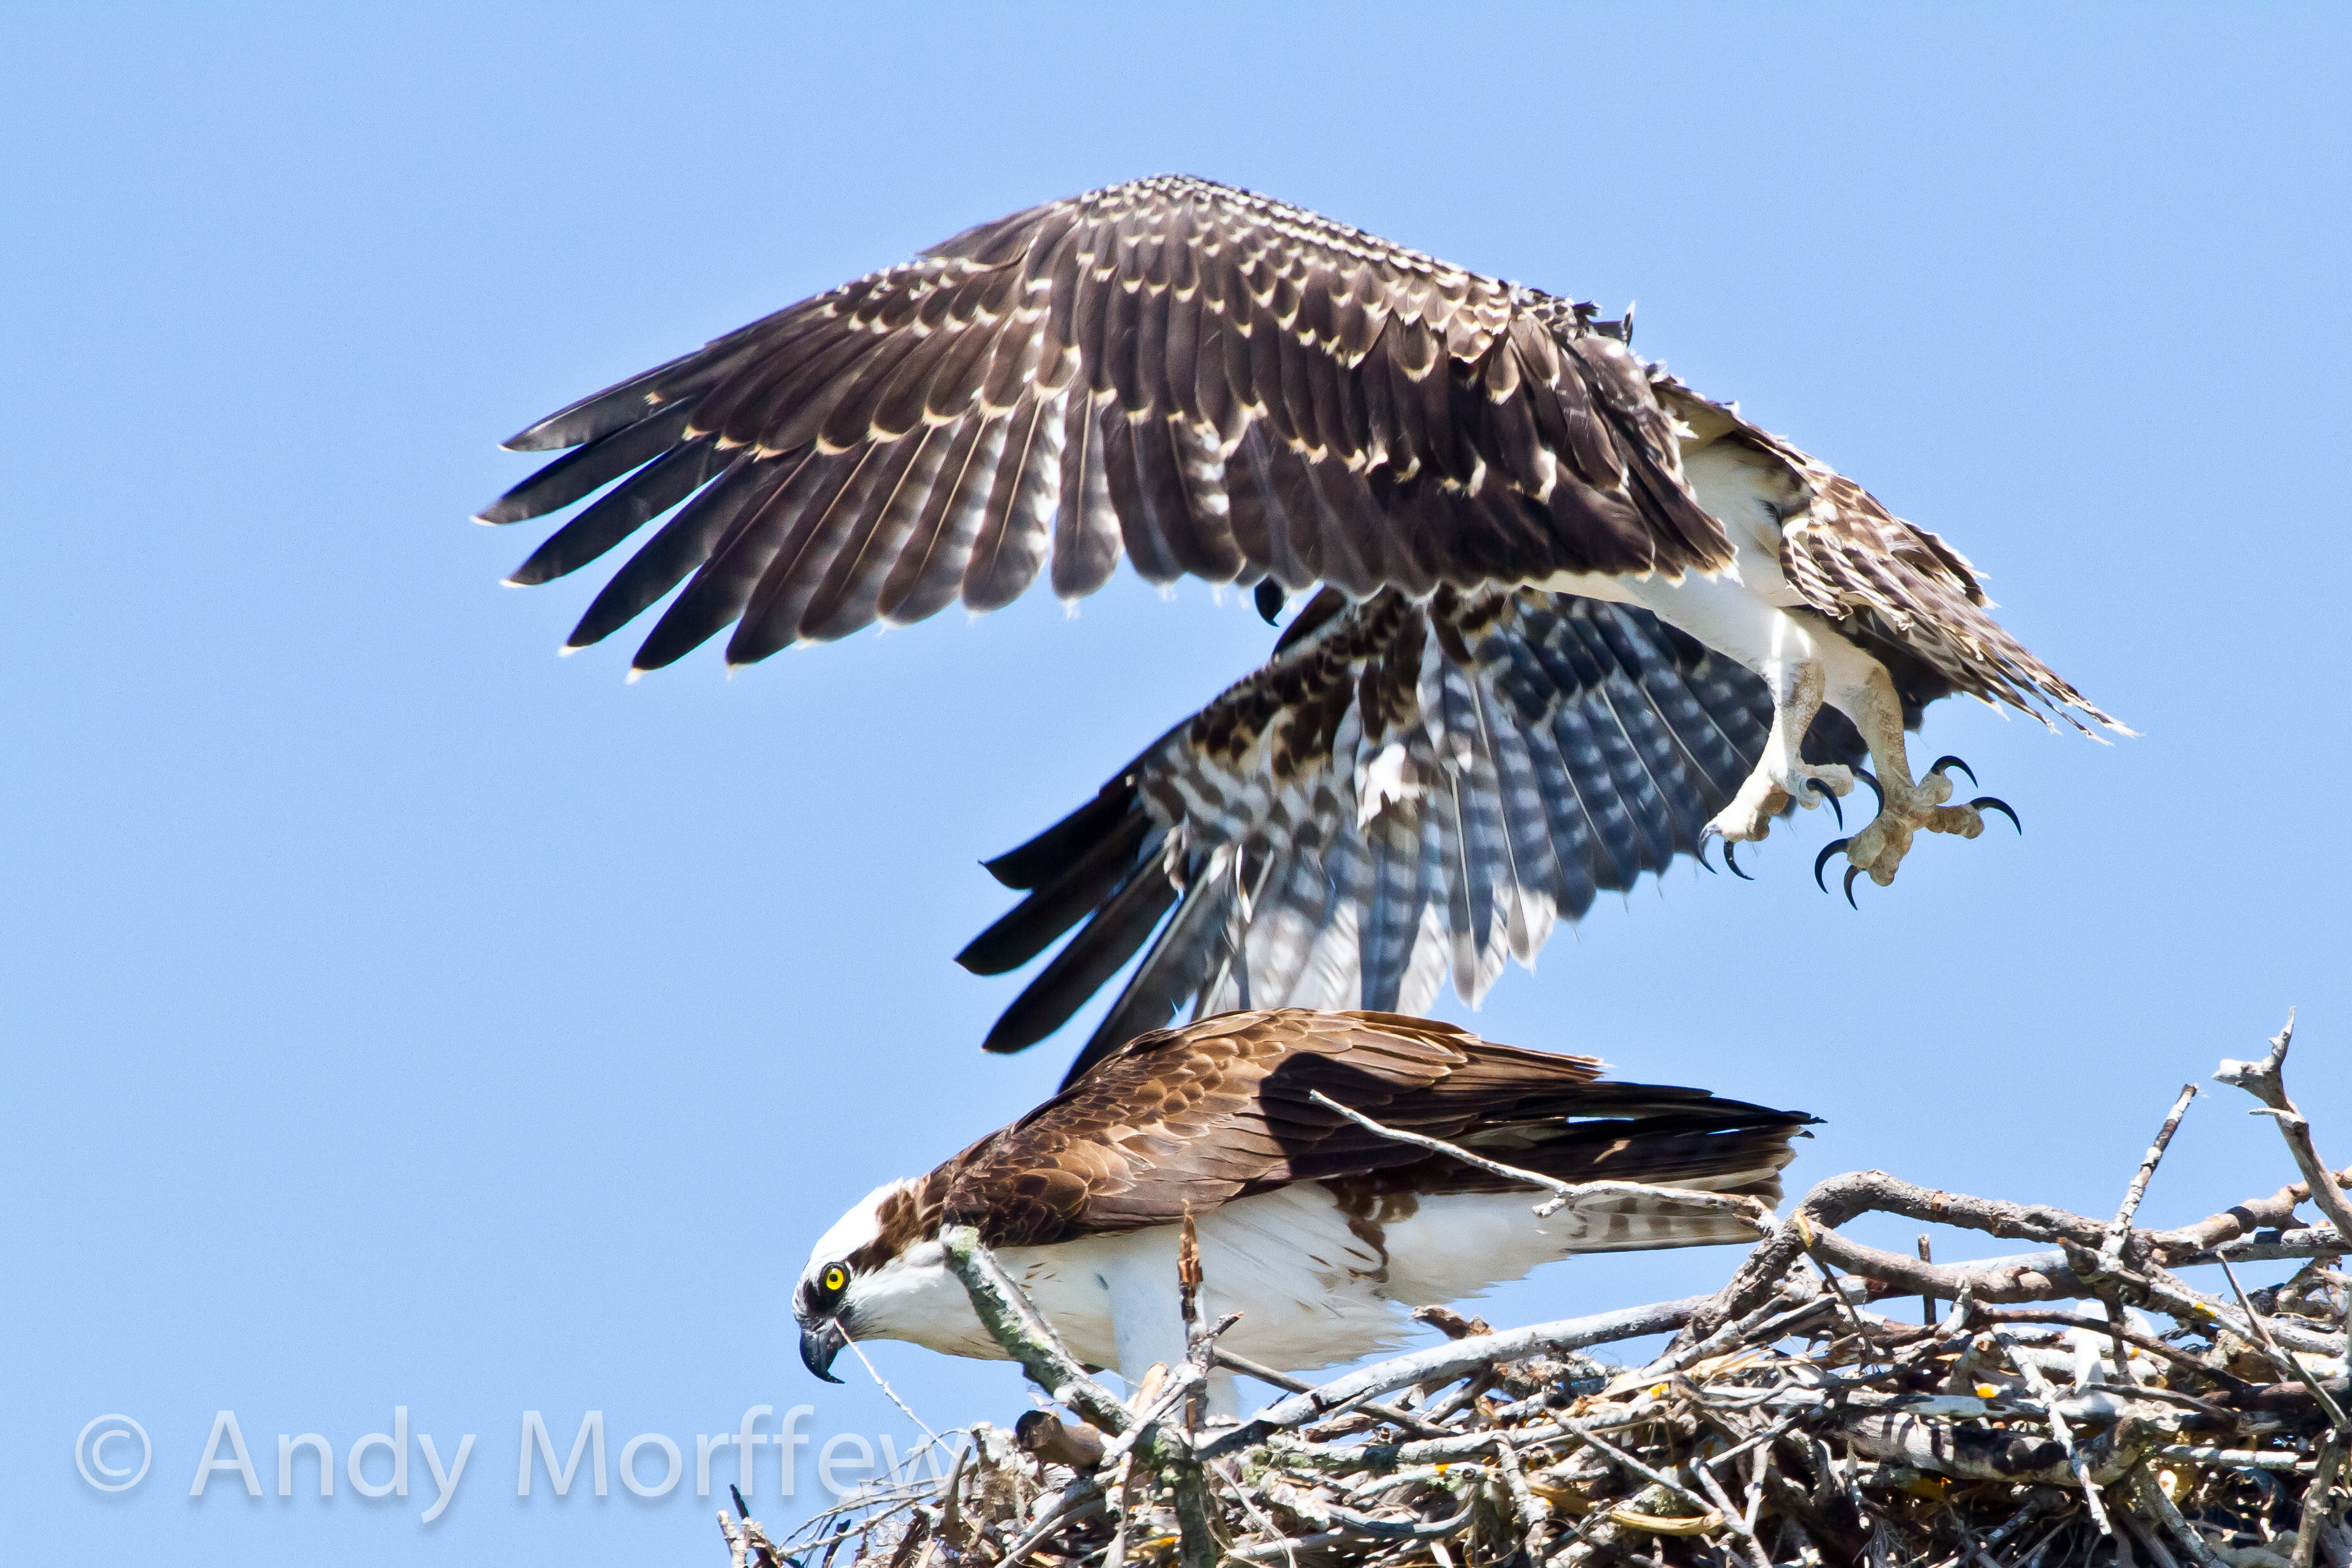
bird, wing, wildlife, beak, fauna, bird of prey, vertebrate, andymorffew, morffew, accipitriformes